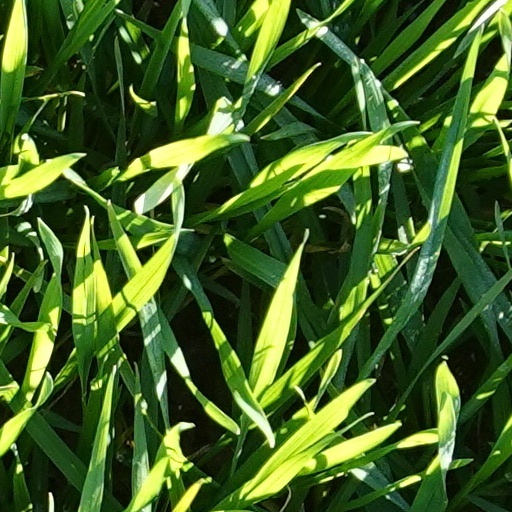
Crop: wheat